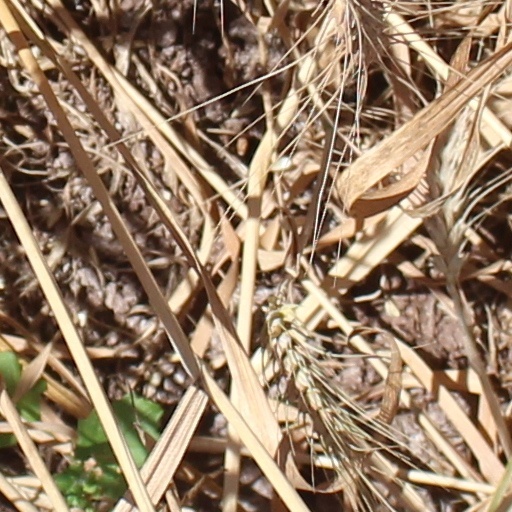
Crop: wheat